Perun

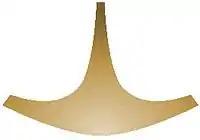

The Baltic tribes had a widespread cult of the thunderer Perkunas, one of the main deities of the Baltic pantheon. With Perun, this deity also shares common attributes (amulets in the form of an axe, a fiery four-pointed symbol, oak as the main tree) and the origin of the name (from the PIE root *"perk"). In the modern Baltic languages, related words associated with the deity Perkunas have been preserved: Lithuanian "perkūnas" ('thunder') and "perkūnija" ('lightning'); Latvian "pērkons" ('thunder').